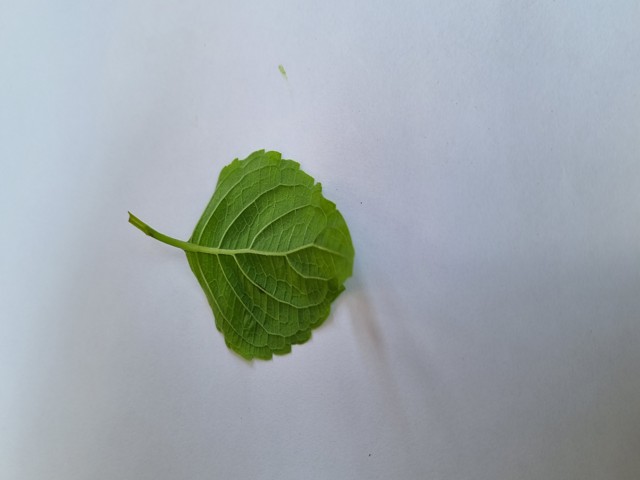
Plant: ramtulsi